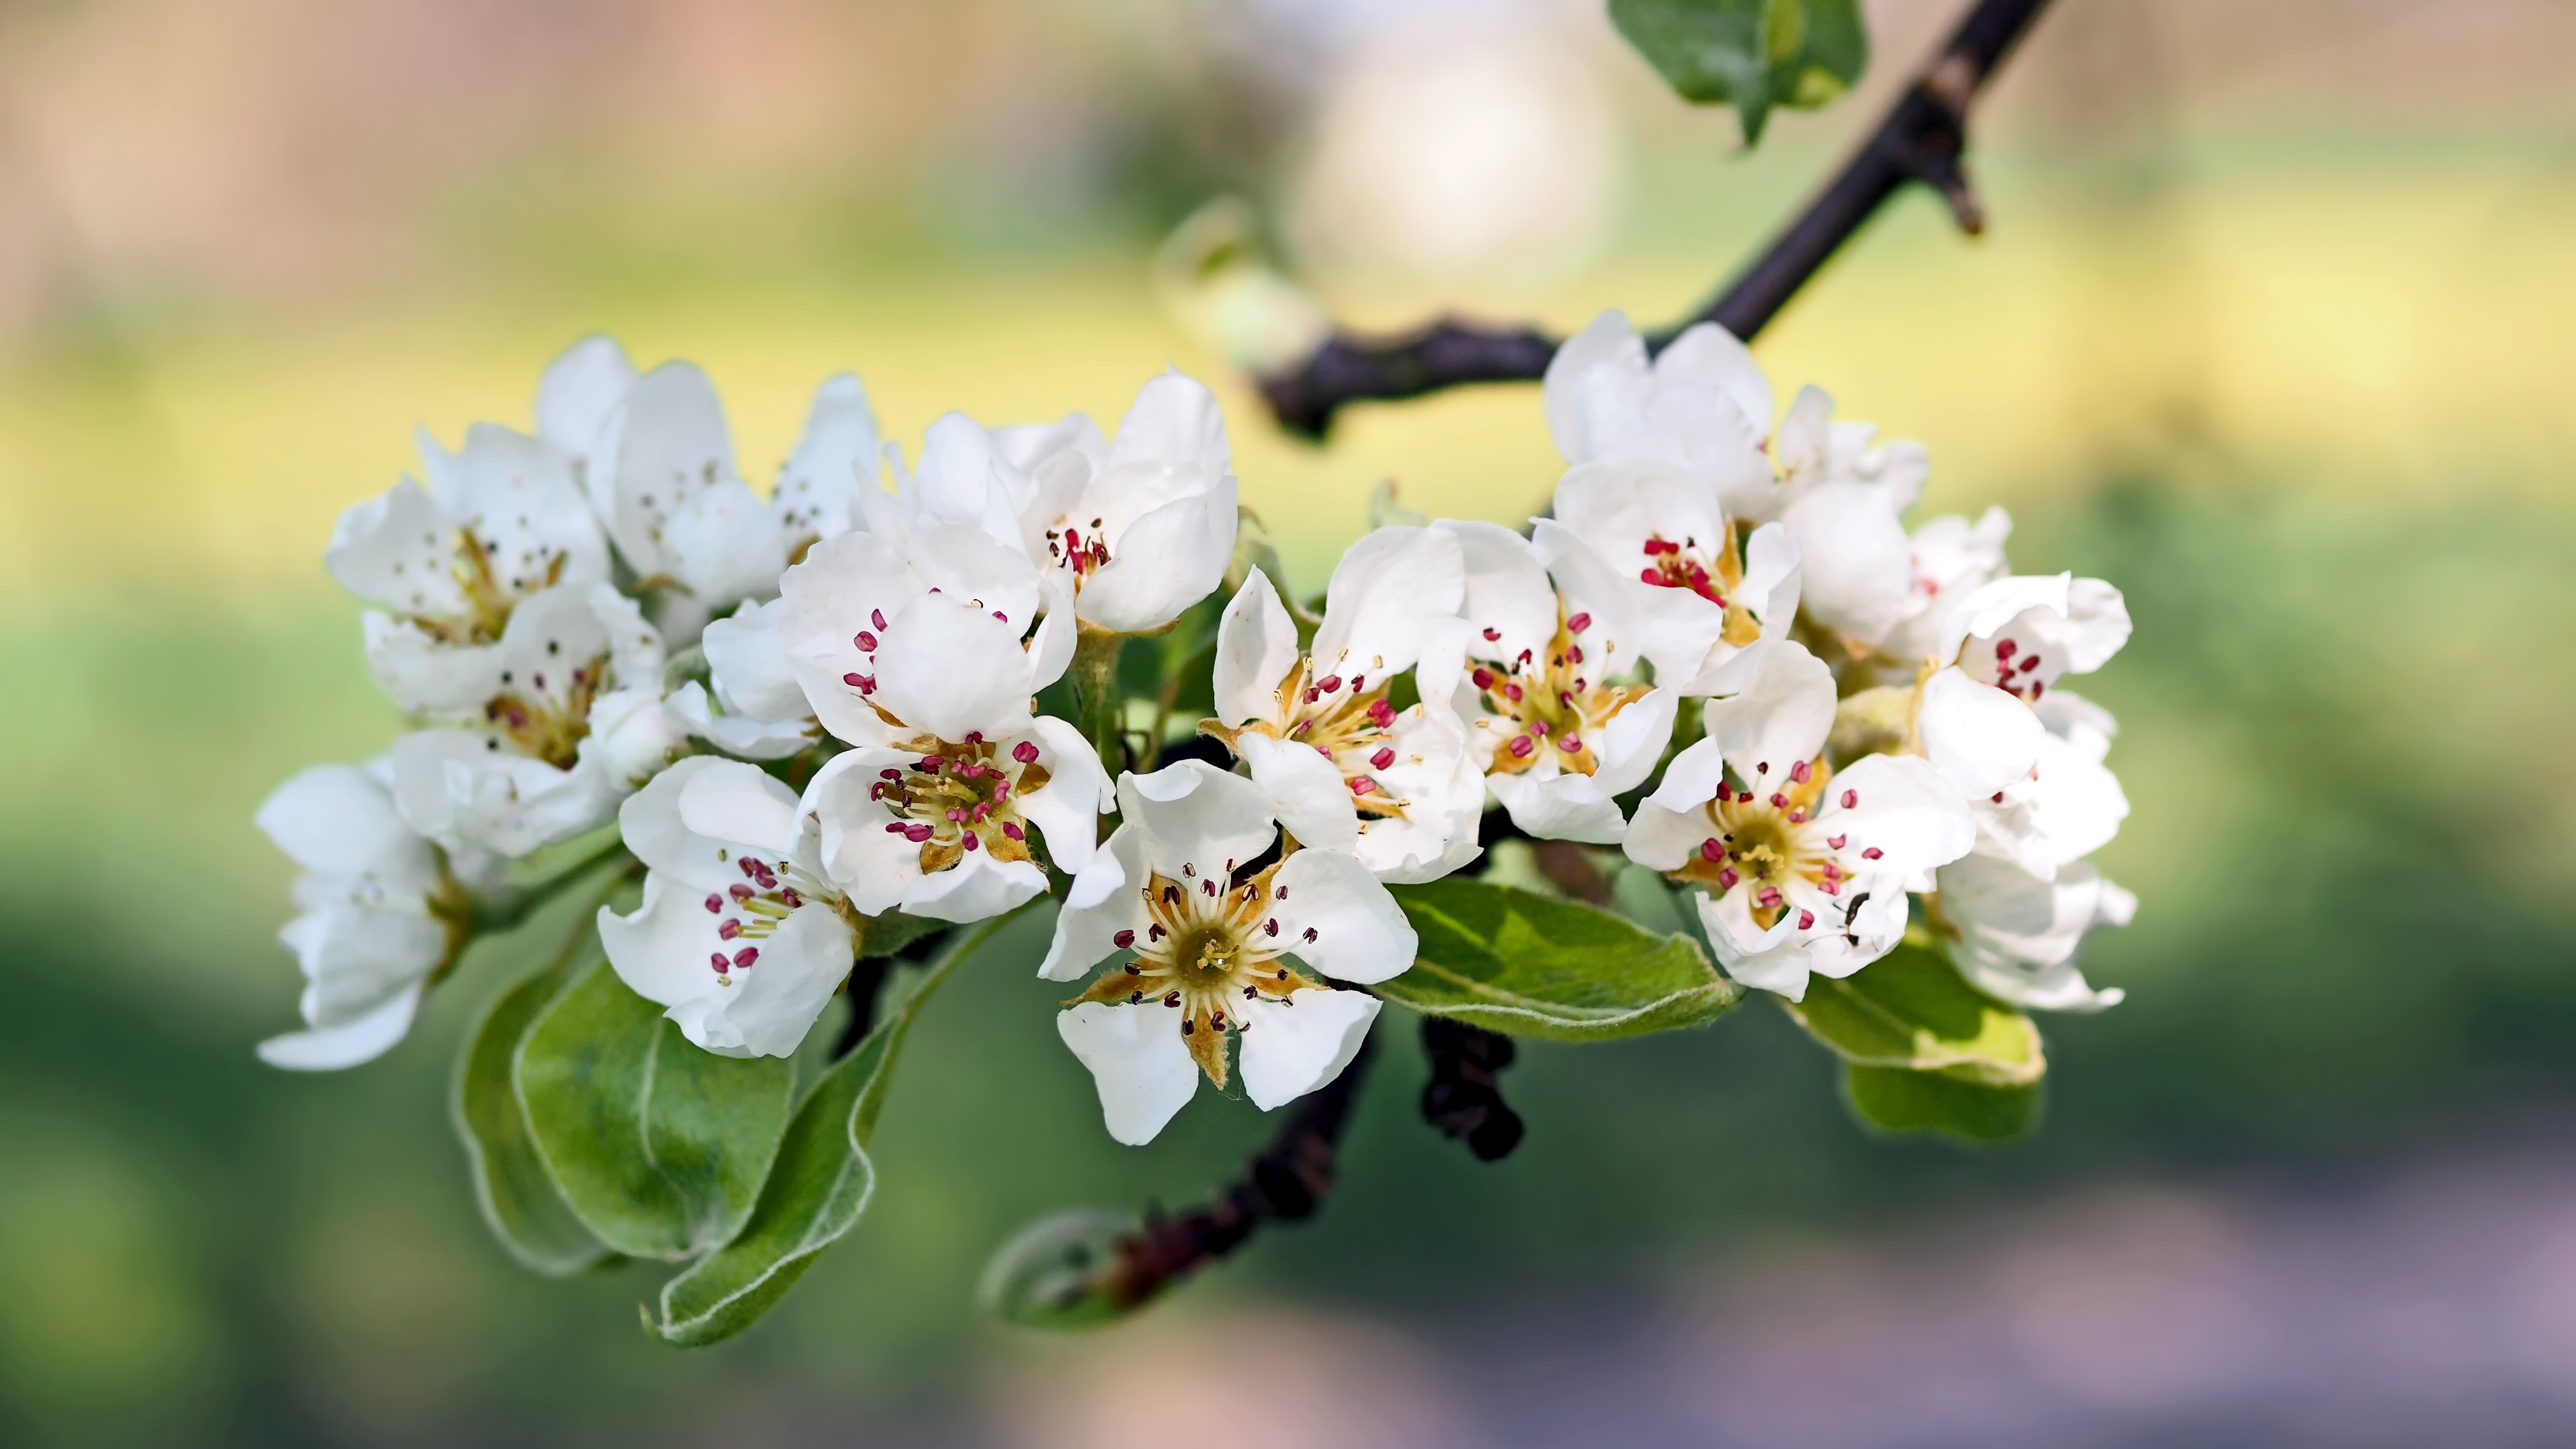
nature, branch, blossom, plant, flower, live, spring, produce, botany, flora, wildflower, close up, shrub, macro photography, flowering plant, land plant